George Westinghouse

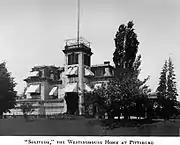
"Solitude", home of George Westinghouse and family in Pittsburgh, Pennsylvania in the 1880s and 1890s, seen from the east

In 1891, Westinghouse's company was in trouble. The near collapse of Barings Bank in London triggered the financial panic of 1890, causing investors to call in their loans. The sudden cash shortage forced the company to refinance its debts. The new lead lenders demanded that Westinghouse cut back on what looked to them like his excessive spending on the acquisition of other companies, research, and patents.